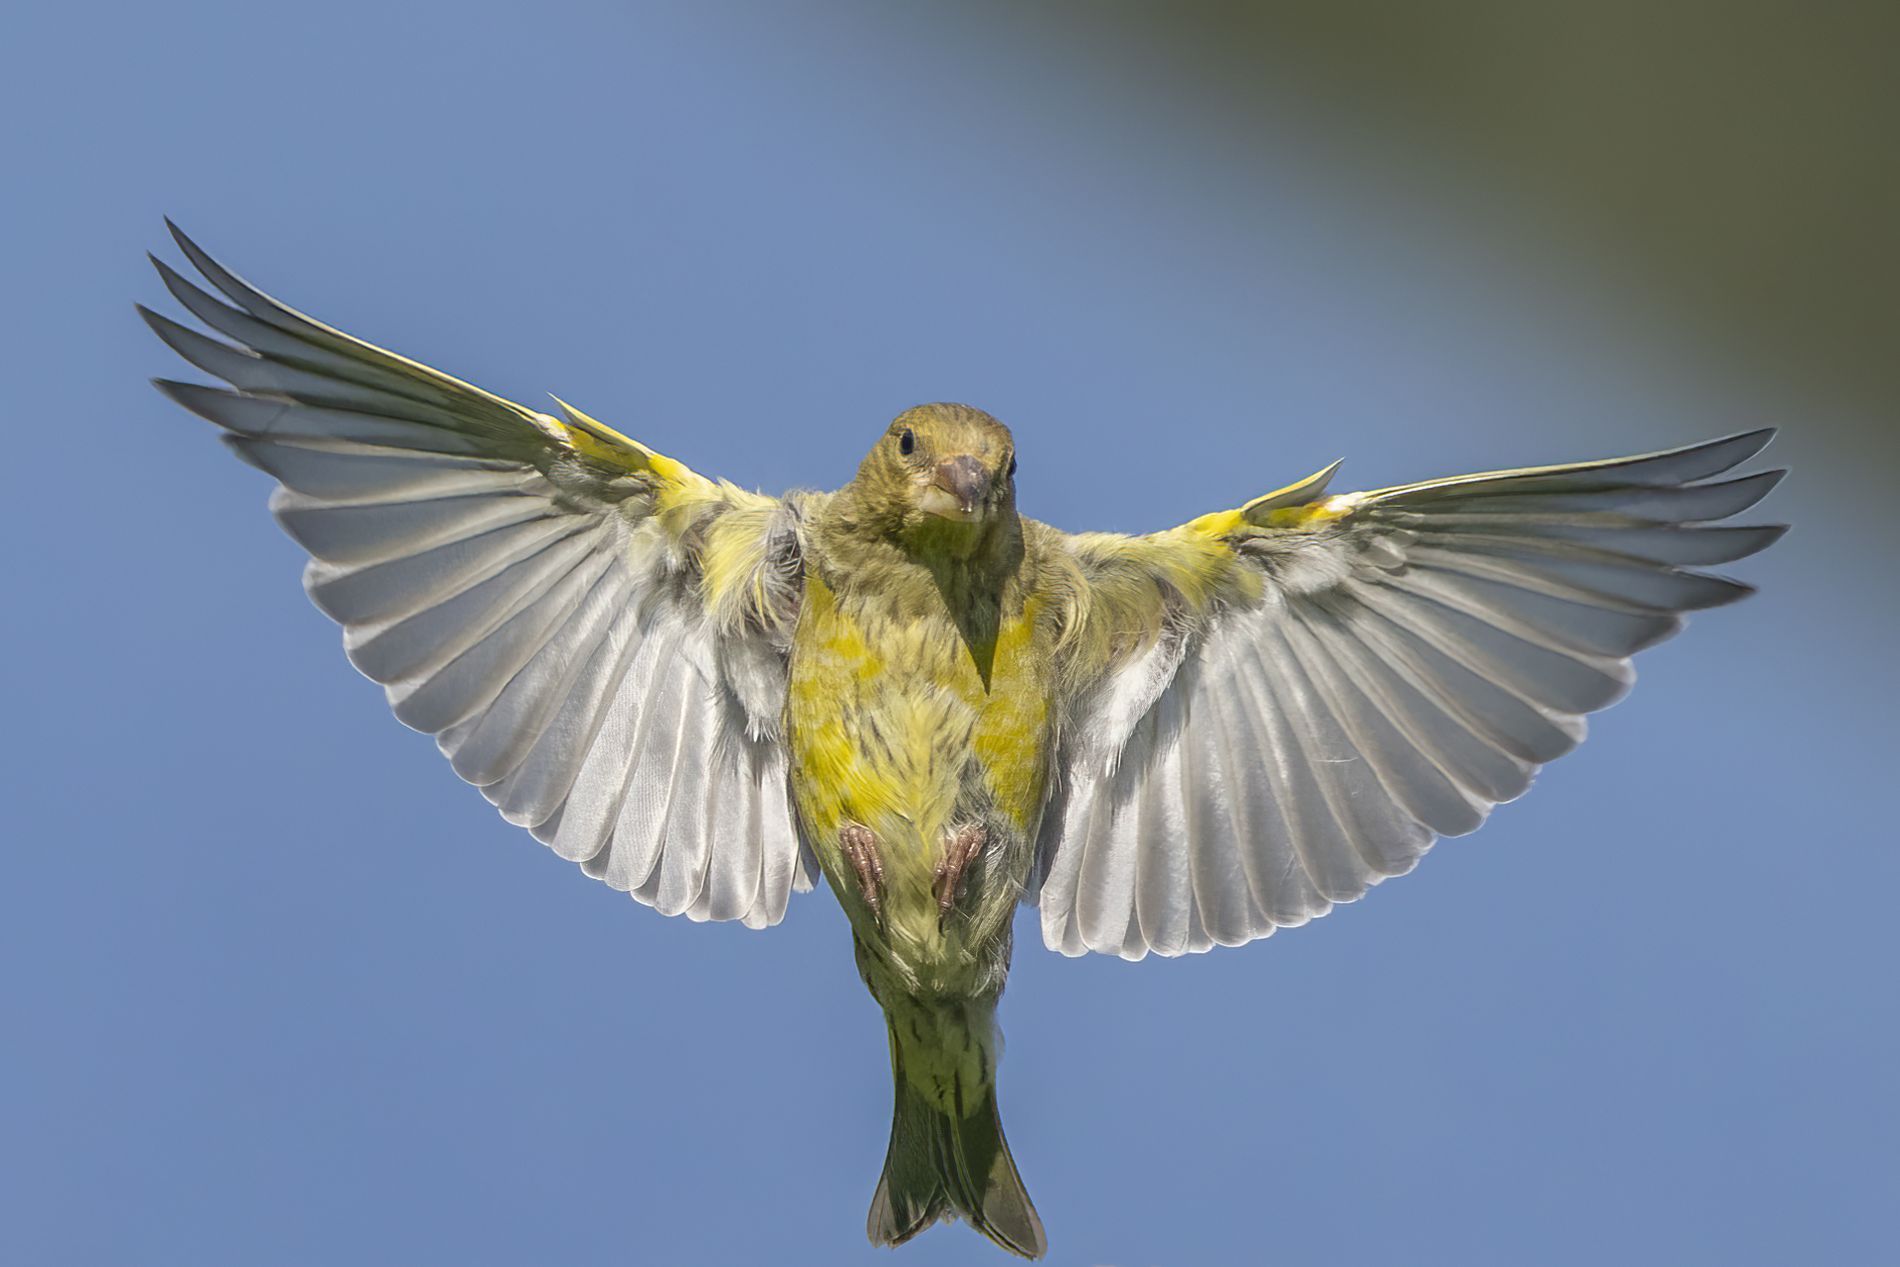
Finch
A finch with its wings spread flying in the sky. There are no details in the picture, as it only reflects the bird and the sky in the background.
A photo taken at eye level. The atmosphereand the  colours of the picture are calm. The sky is clear blue, the bird yellow, and its wings are white.Good lighting for early photoshoot.
Labels: Animal, Bird, Finch, Canary, Parrot, Flying, Parakeet, sky
Camera: Canon Canon EOS R6m2
Lens: EF100-400mm f/4.5-5.6L IS II USM +1.4x III, Canon EF100-400mm f/4.5-5.6L IS II USM +1.4x III
Aperture: F8
Exposure: 1/3200 sec
ISO: 800
Focal length: 450.0 mm